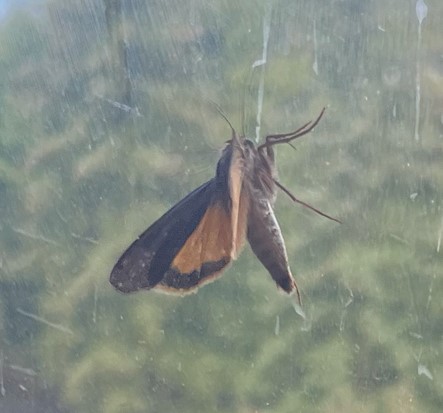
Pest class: cutworms